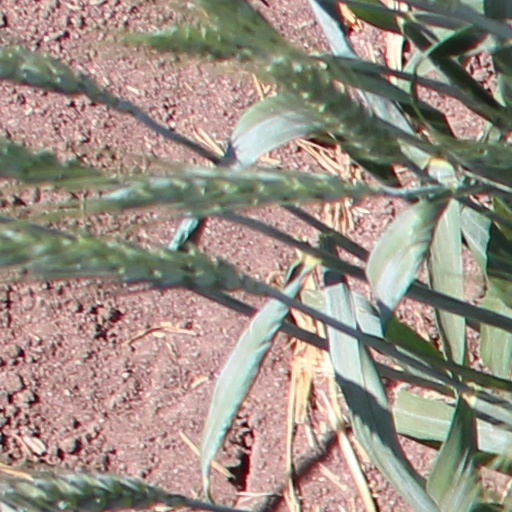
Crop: wheat